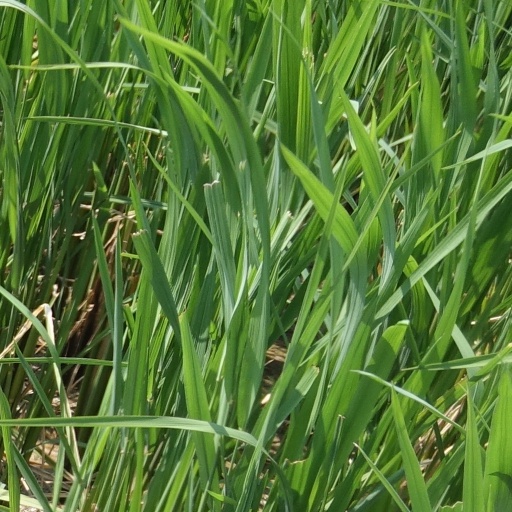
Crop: rice